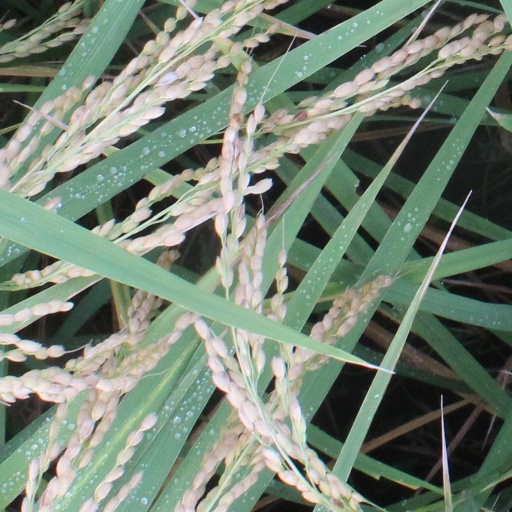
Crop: rice